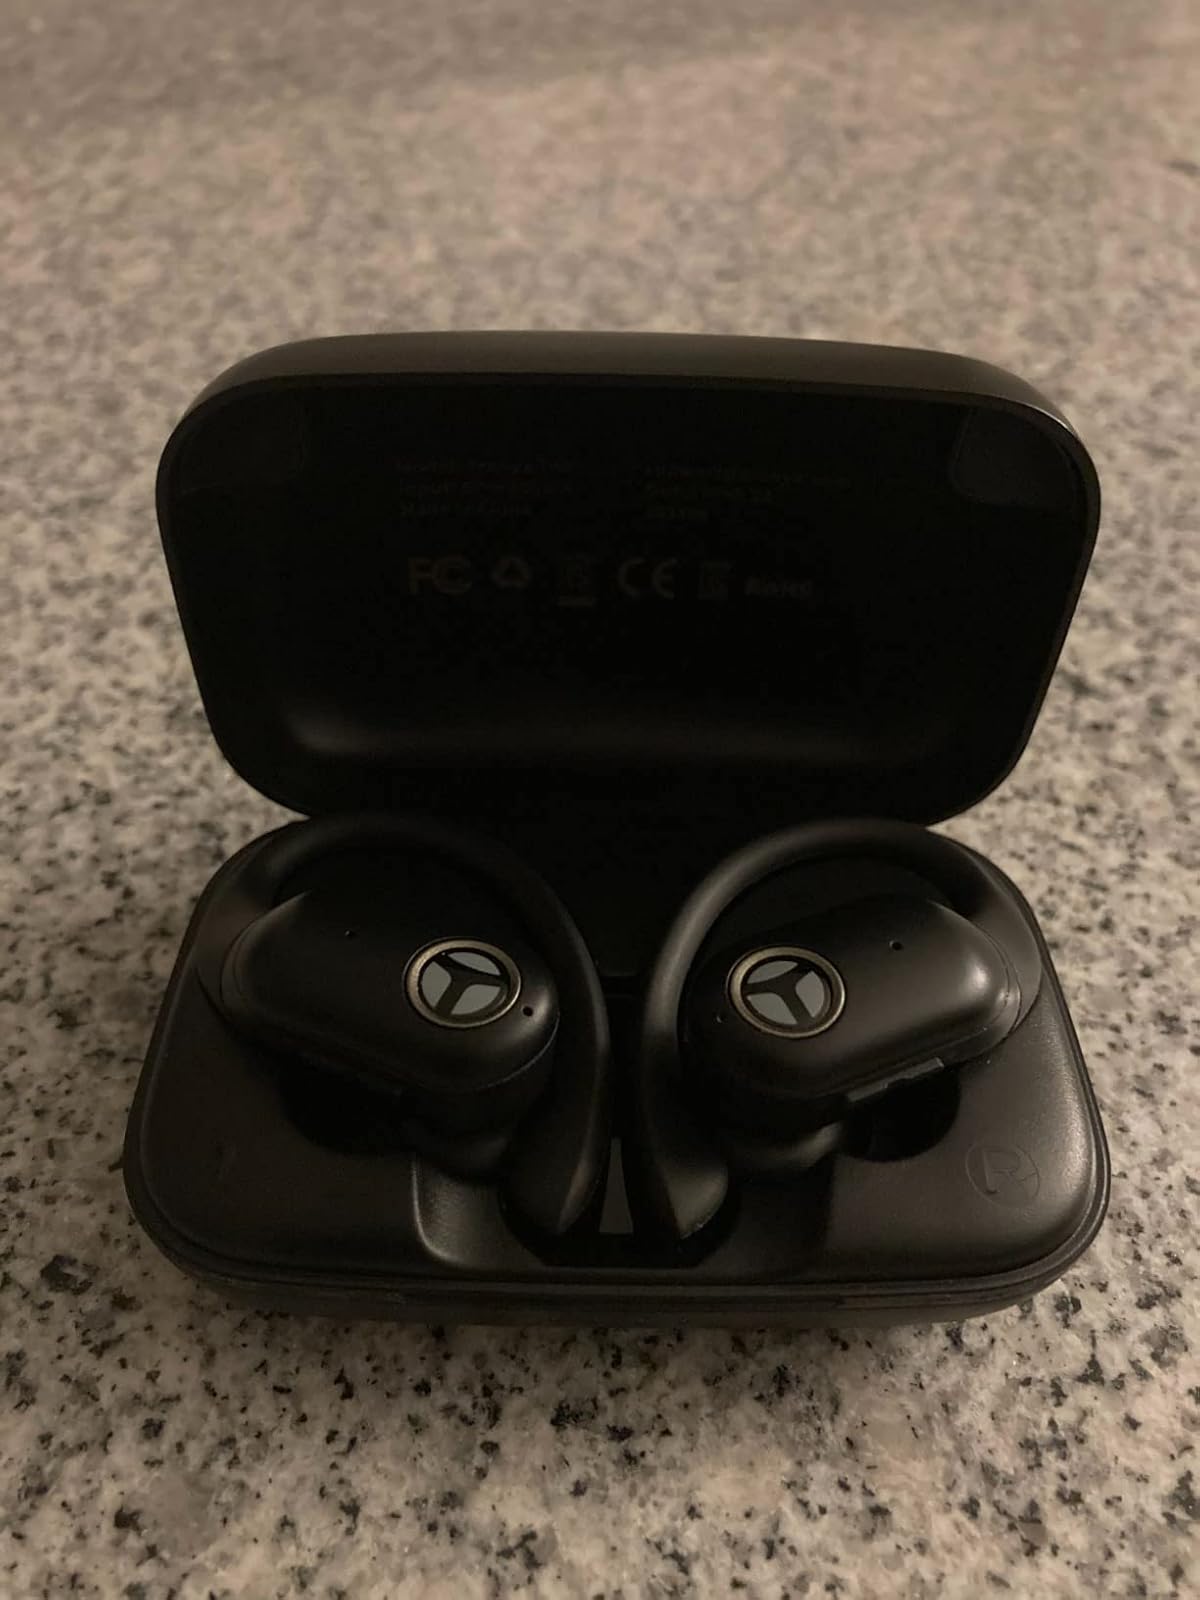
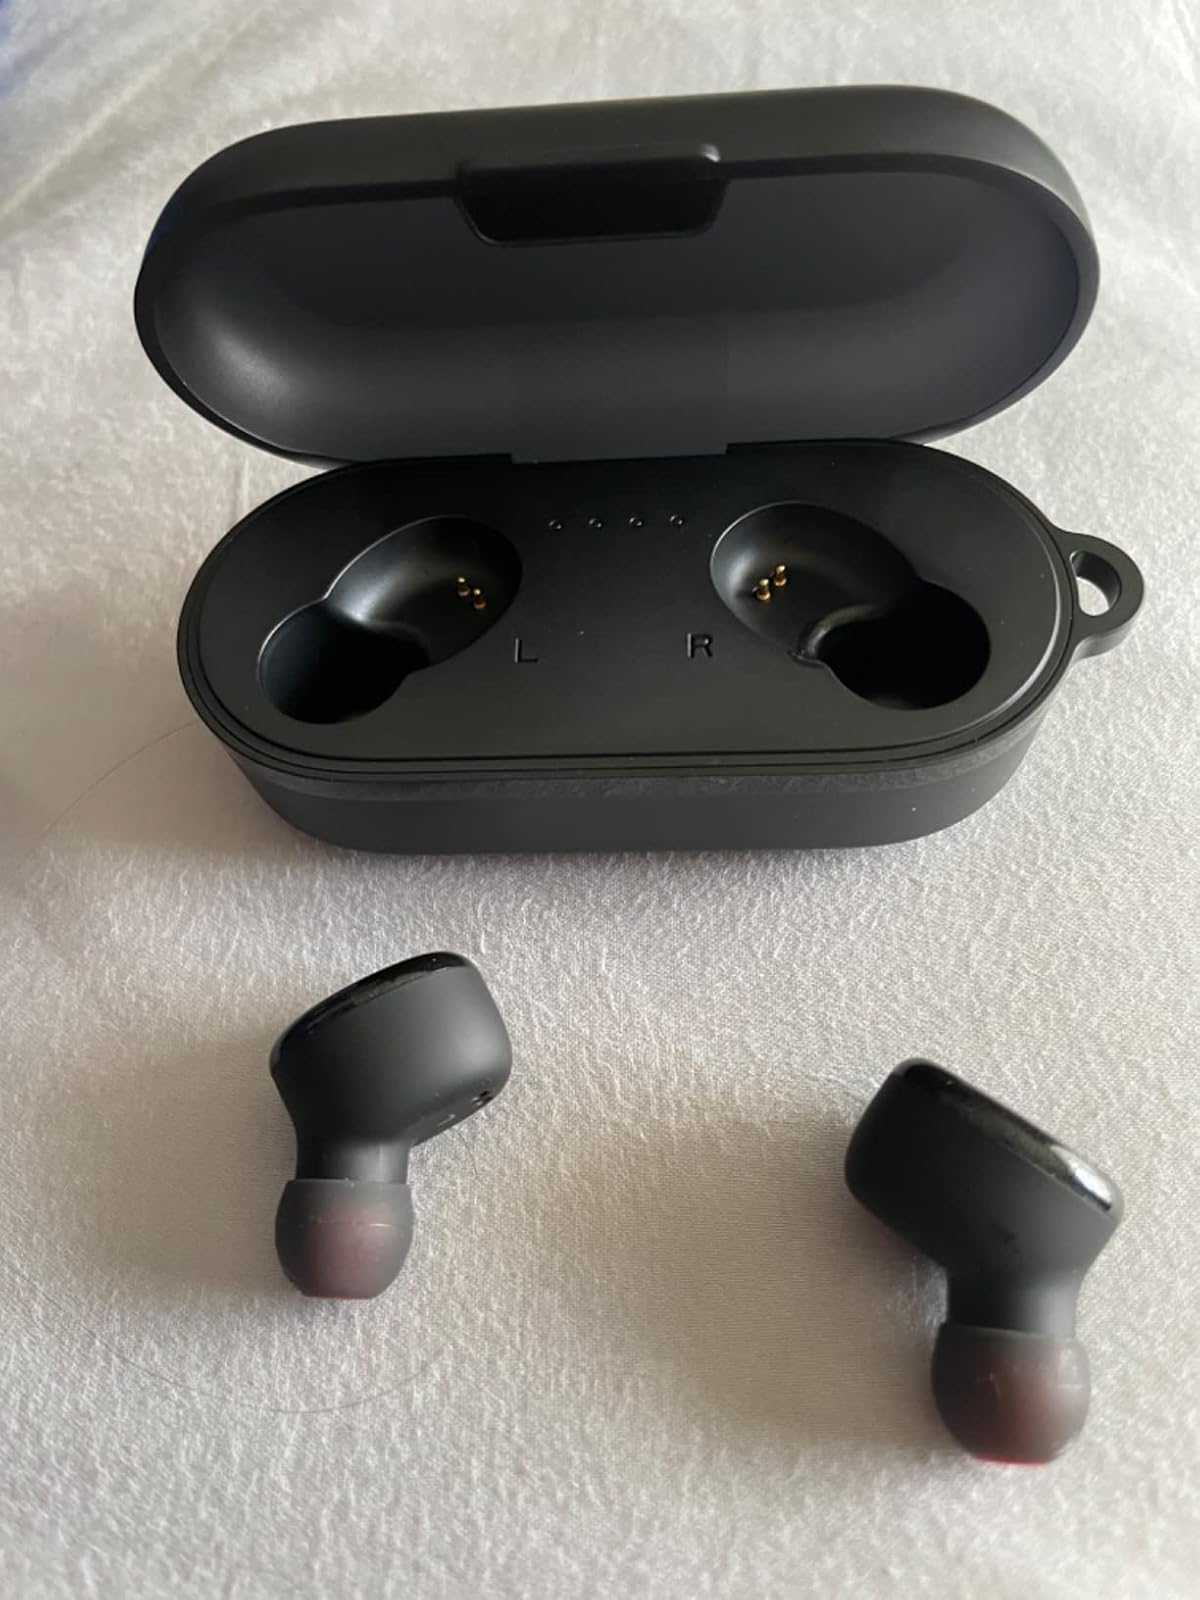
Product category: earbuds
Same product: no